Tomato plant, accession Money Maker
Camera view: tilt-top (135 deg); turntable rotation: 270 degrees
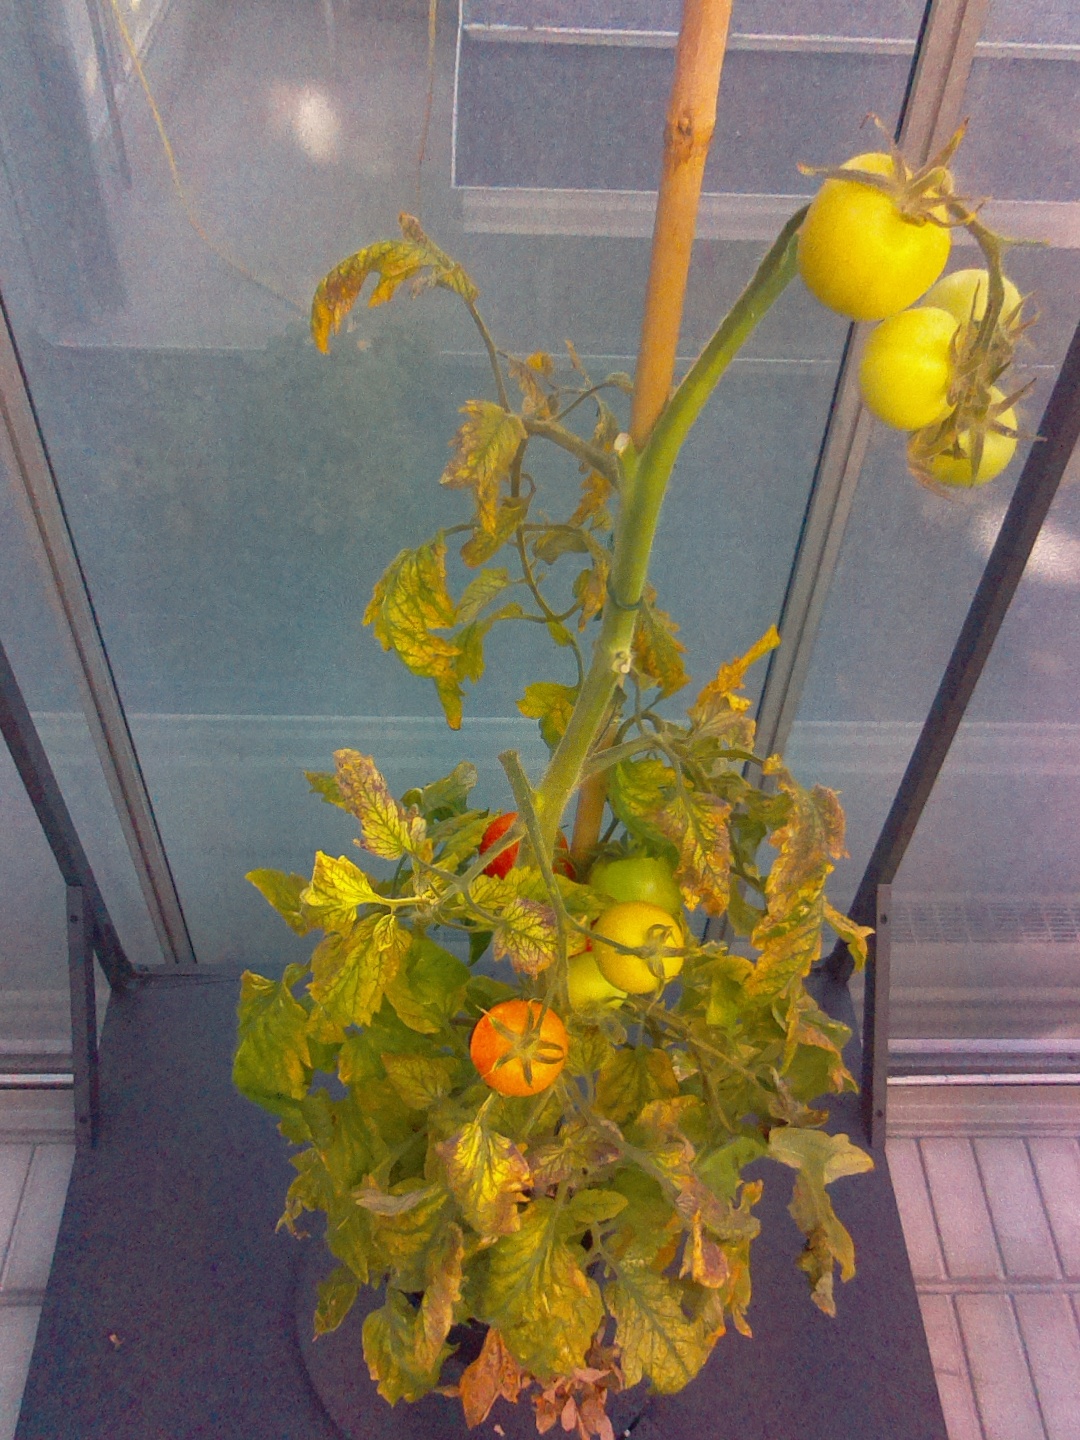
BBCH growth stage 82: 20%-30% of fruits show typical fully ripe color